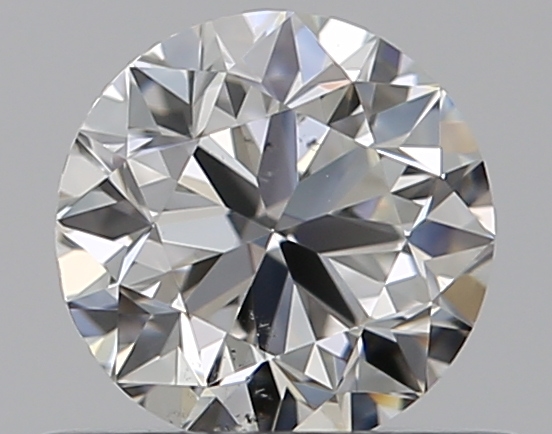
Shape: round
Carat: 0.5
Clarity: SI1
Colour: G
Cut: VG
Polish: EX
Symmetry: VG
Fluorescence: N
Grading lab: GIA
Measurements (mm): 4.93 x 4.98 x 3.18